Ajami, Jaffa

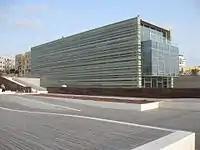
Peres Center for Peace

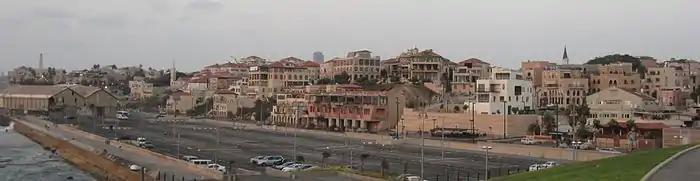

First established in 1895, by Father Antonios Shbeir Ghostaoui, a monk from the Lebanese Maronite Order, this Church replaced an even older church and monastery founded in 1855 and formerly located in the nearby harbor. The Maronite Church of Ajami is located in the south tip of Dolphin Street, in the middle the neighborhood.